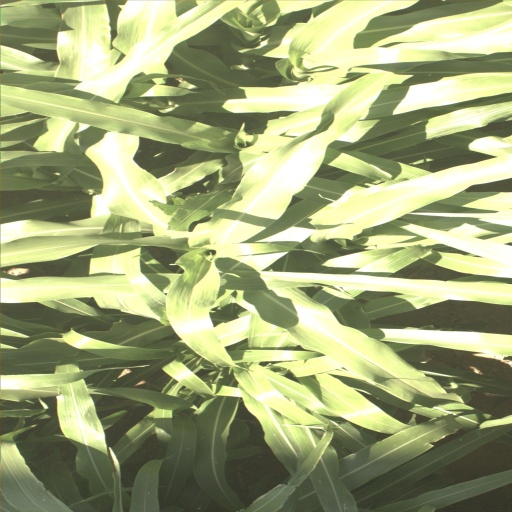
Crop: sorghum